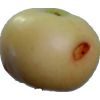
Label: Apple 6